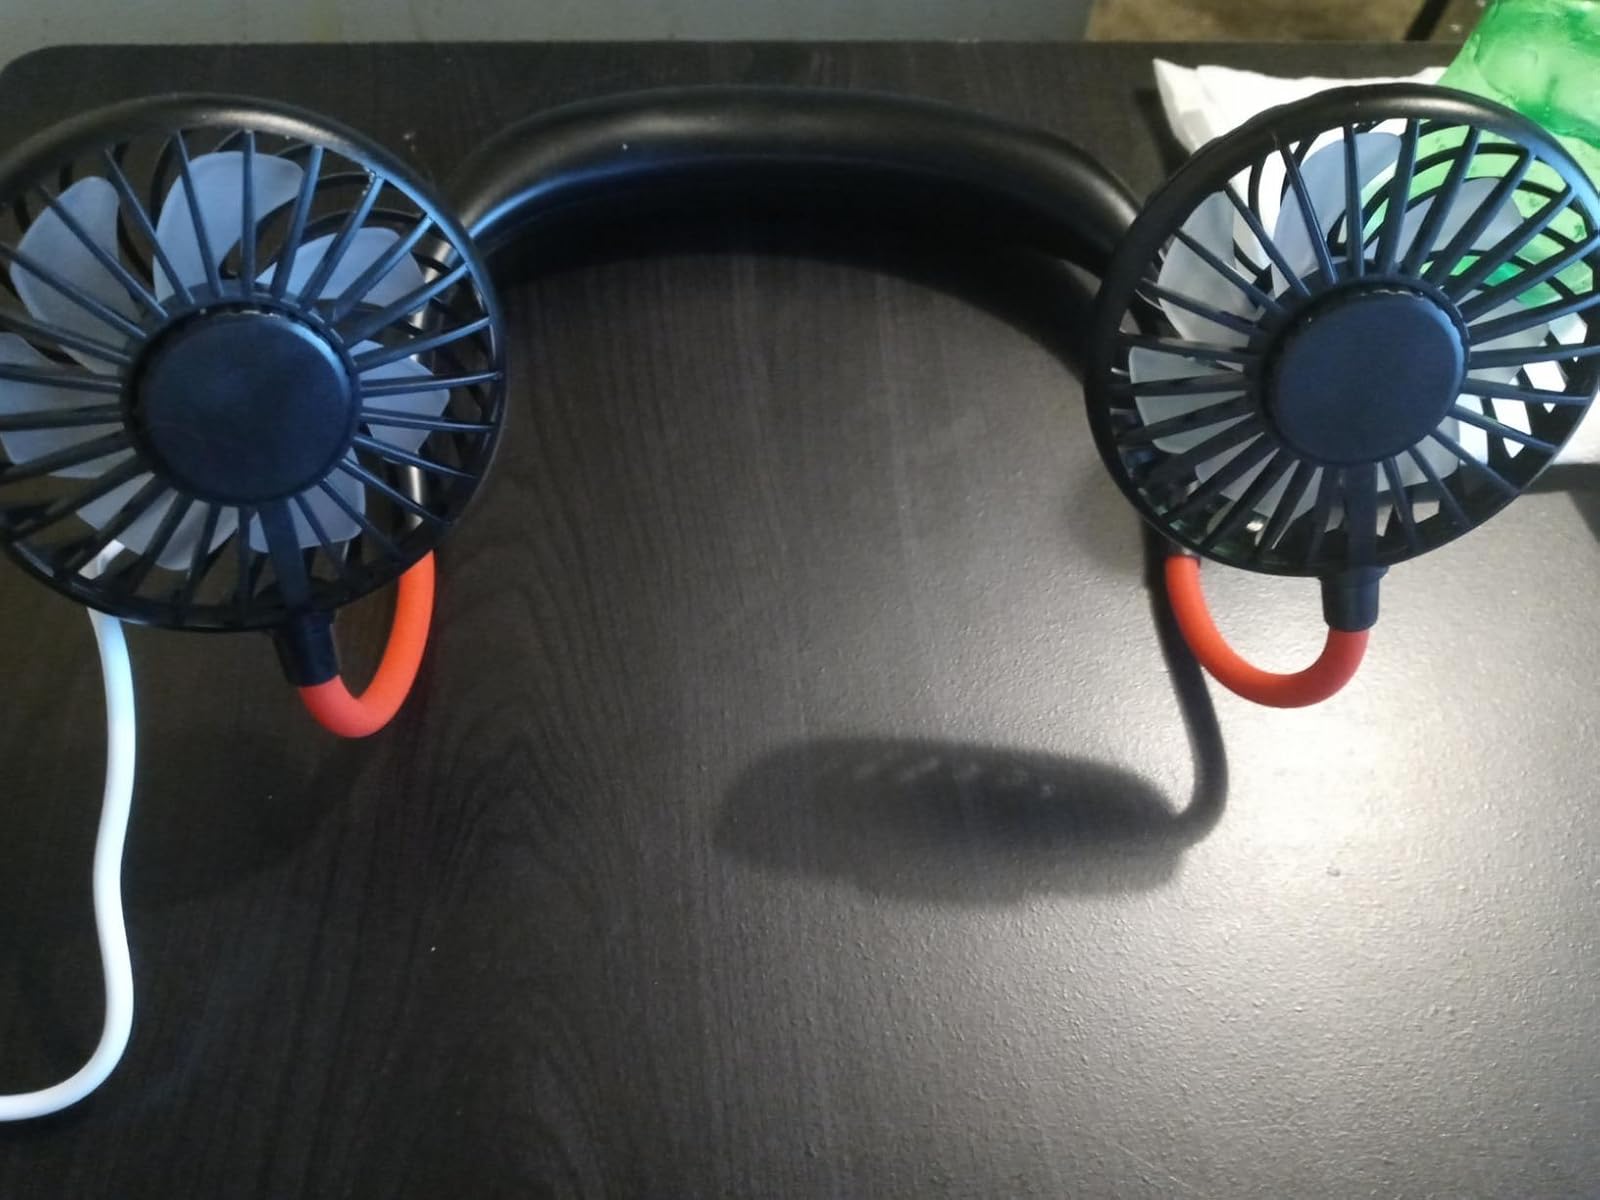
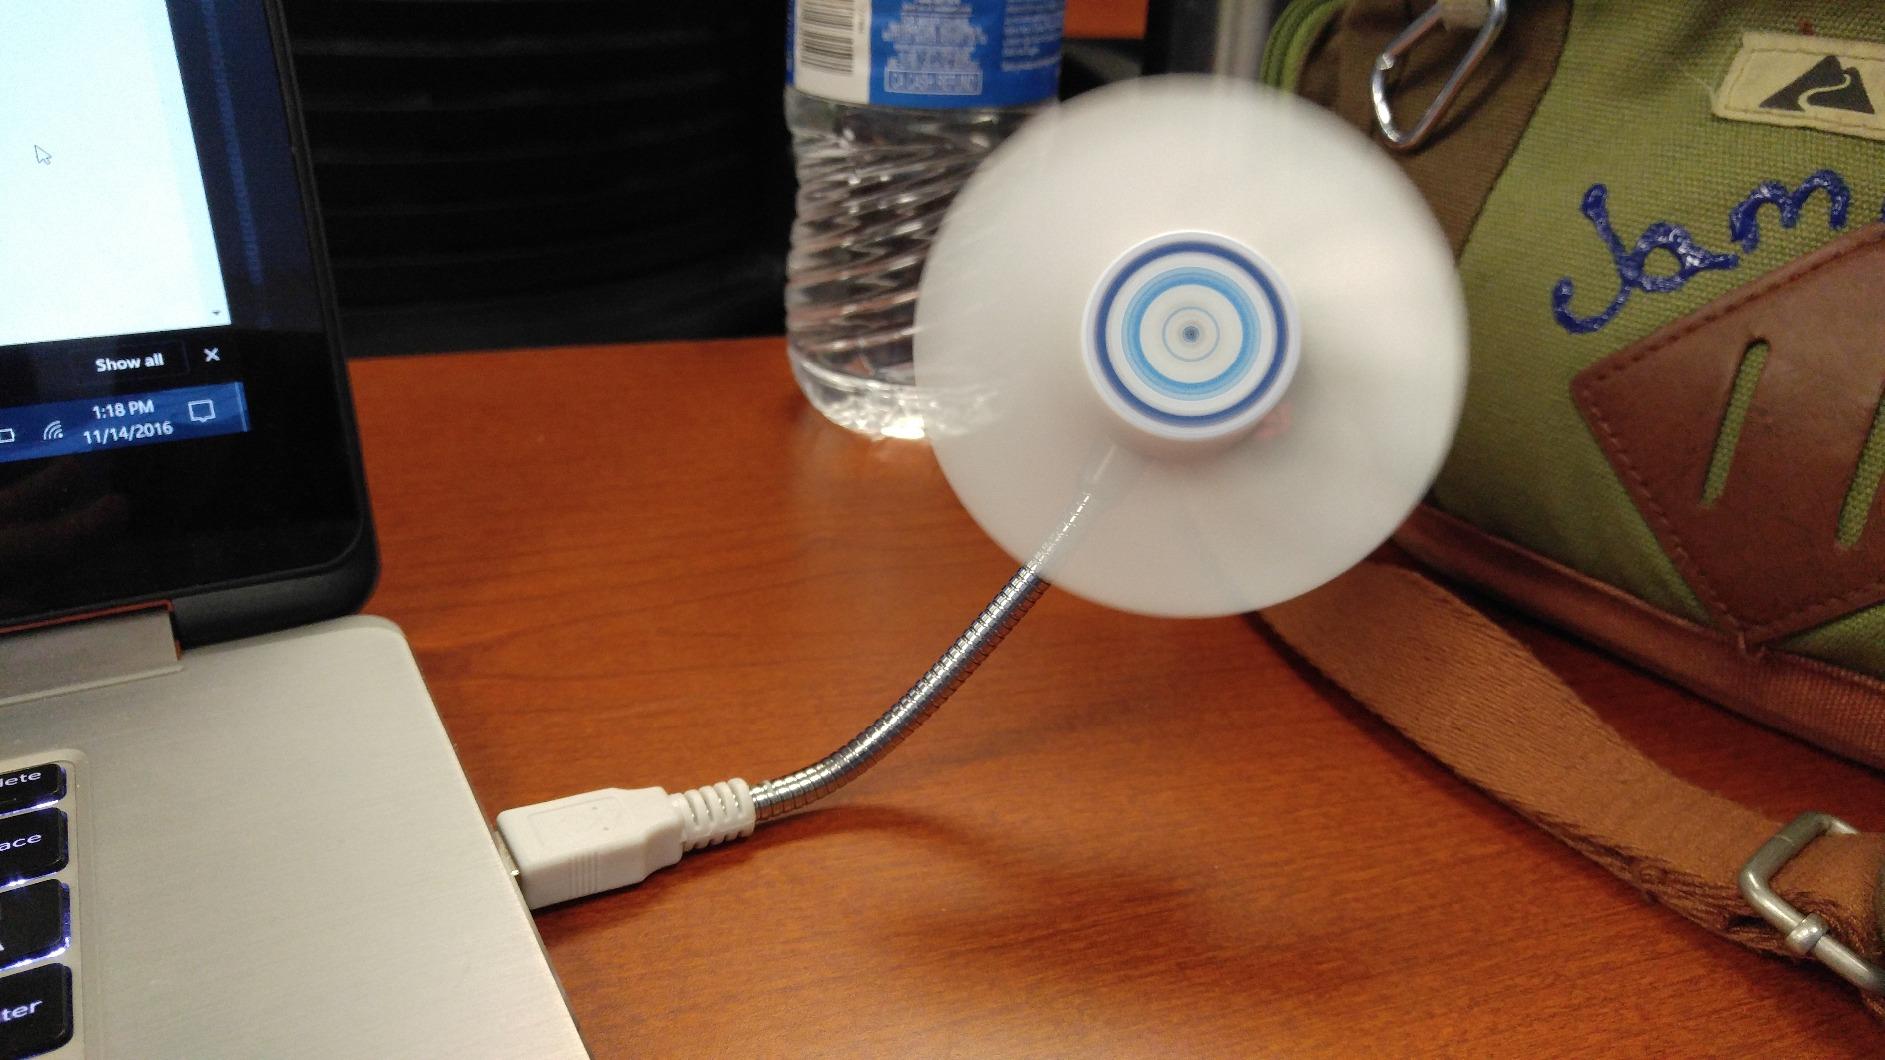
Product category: fan
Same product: no